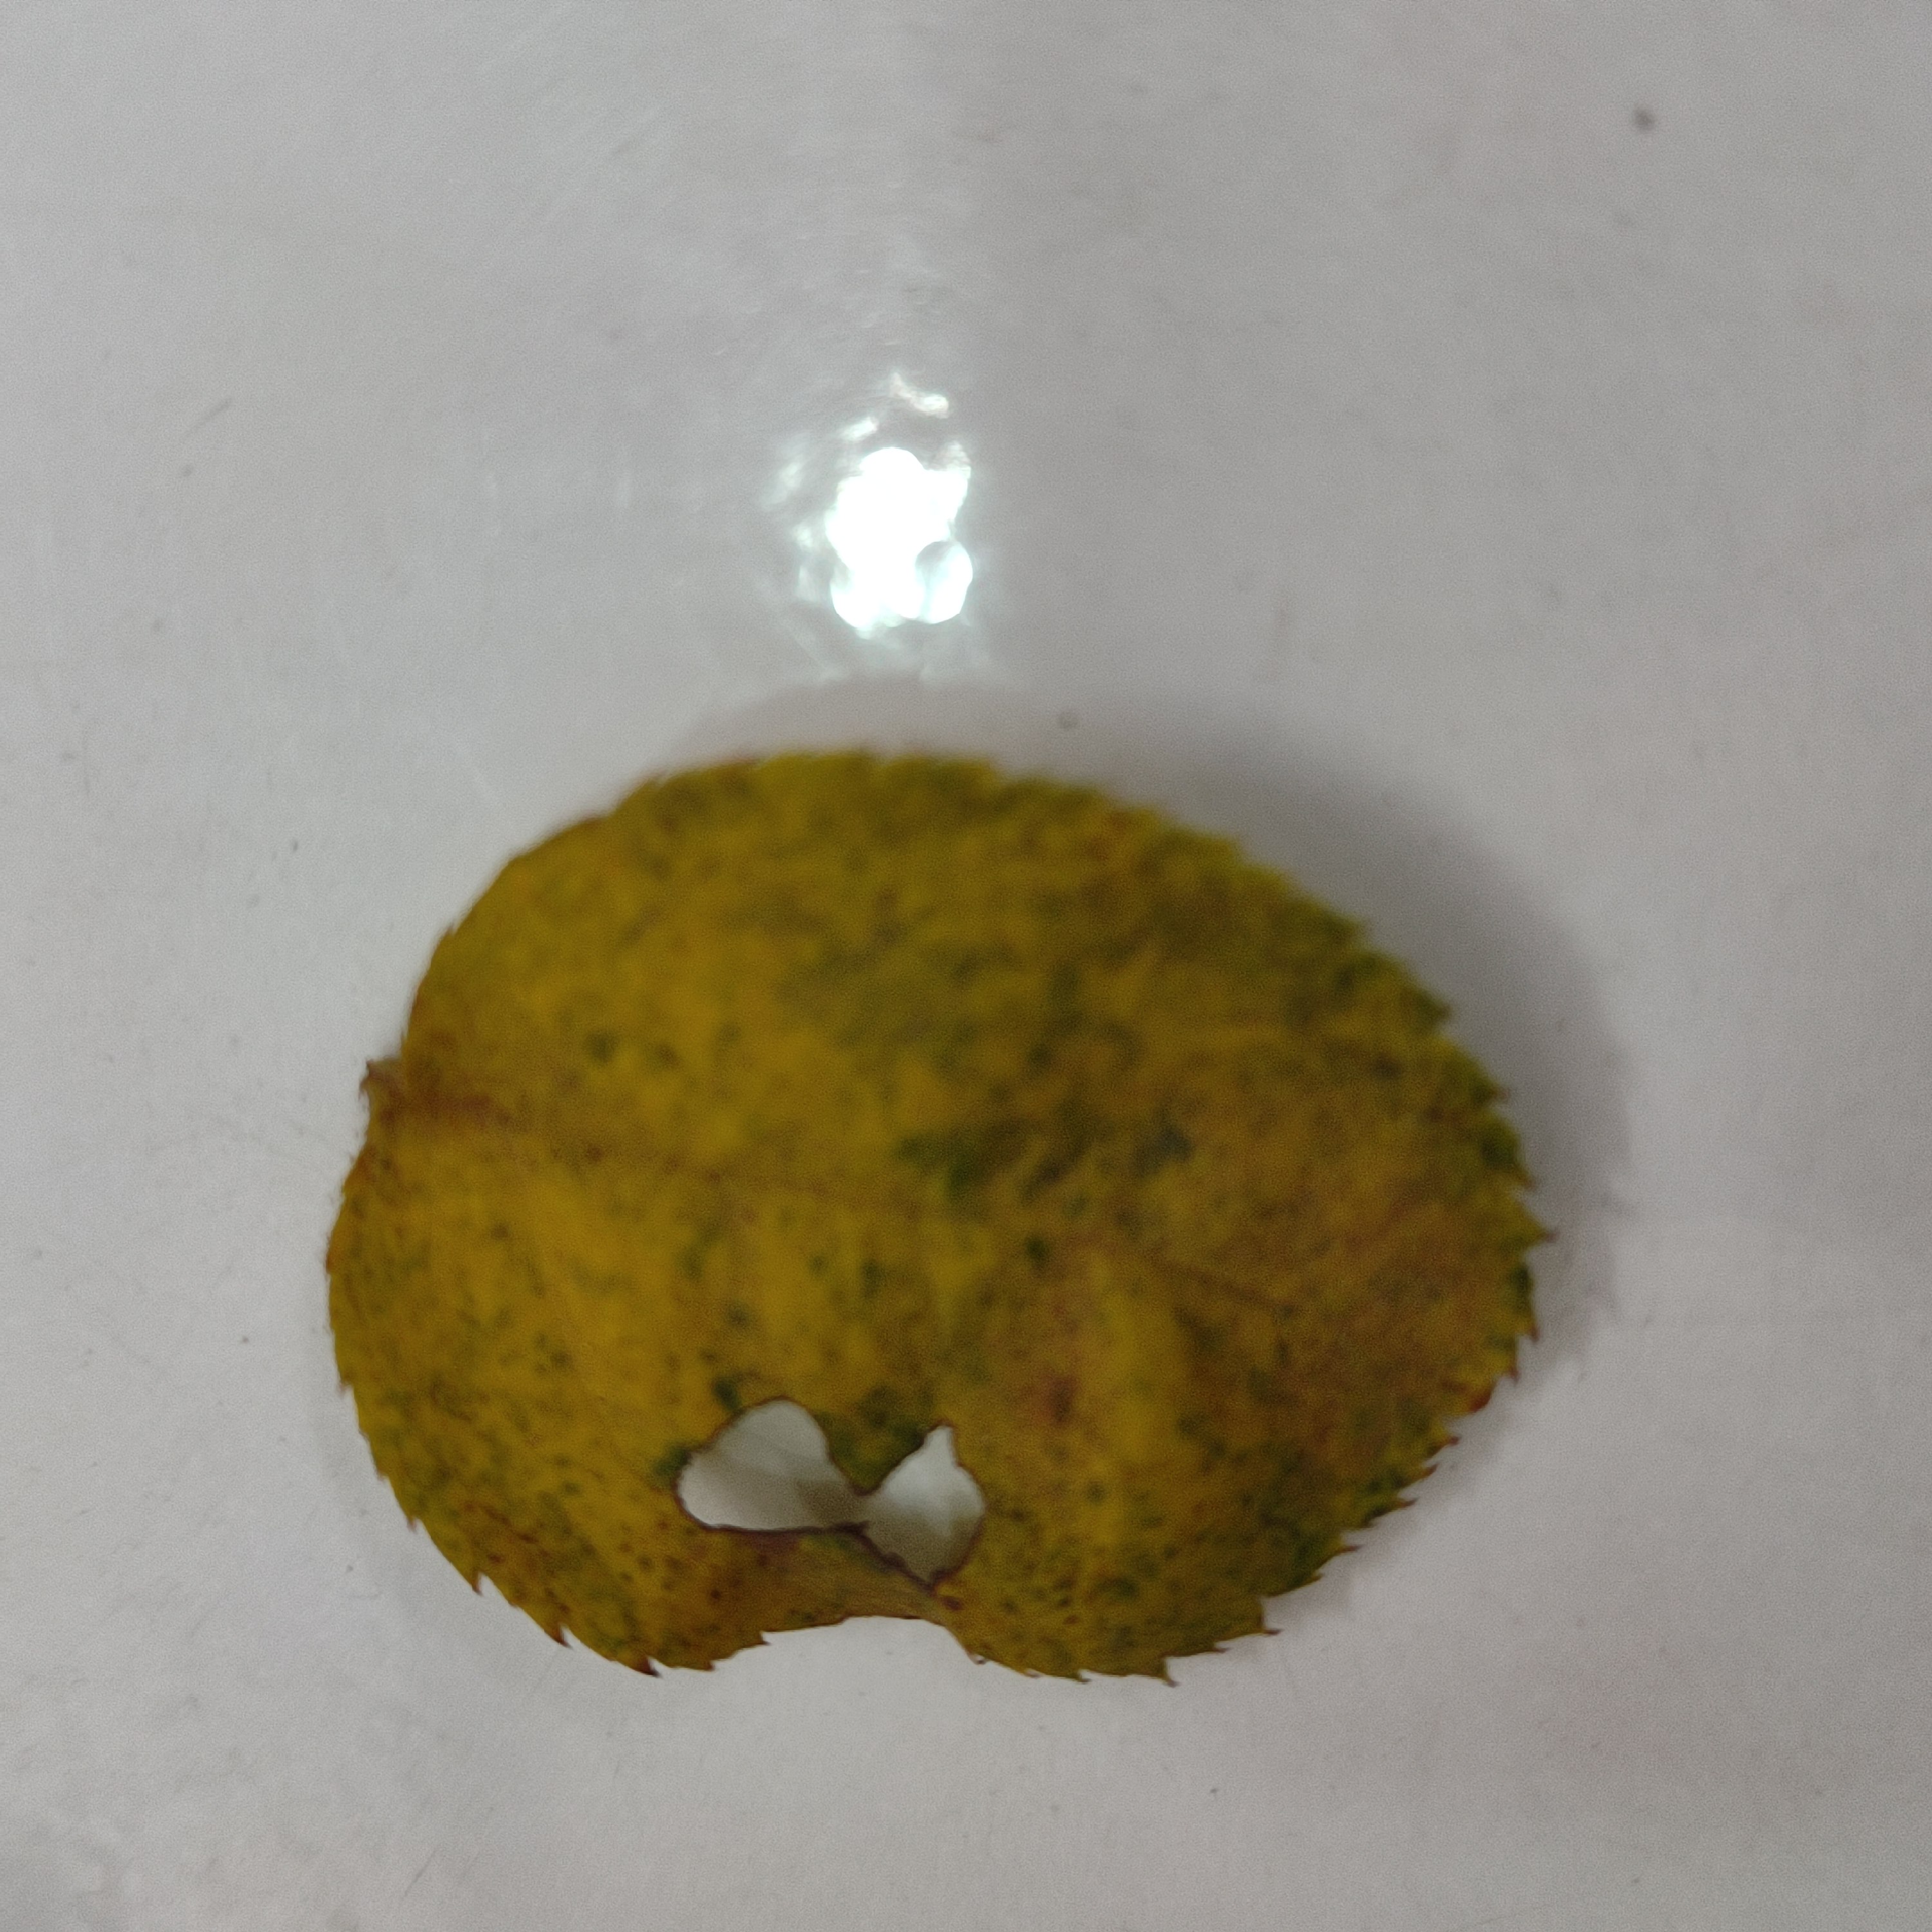
Label: Yellow Mosaic Virus